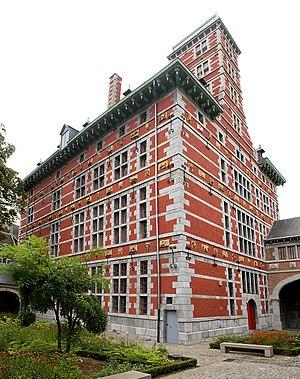
Le Palais Curtius vu de la cour intérieure This is a photo of a monument in Wallonia, number: 62063-CLT-0016-01
Liège, aussi surnommée « La Cité ardente », est une ville francophone de l'est de la Belgique. Elle est le chef-lieu de la province de Liège et la capitale économique de la Wallonie. De 972 à 1795, elle fut la capitale de la Principauté de Liège. Du VIIIᵉ au XVIᵉ siècle, elle fut le siège du vaste évêché de Liège, héritier de la Civitas Tungrorum.
Cette page regroupe une partie du patrimoine immobilier classé de la ville belge de Liège.